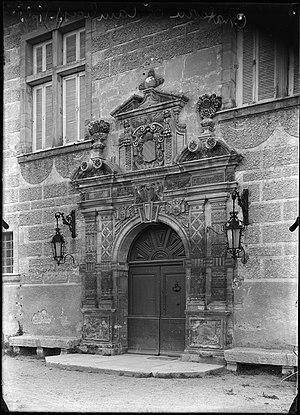
Viols-en-Laval. - Portail du château de Cambous
Viols-en-Laval est une commune française située dans le département de l'Hérault, en région Occitanie.
Le château de Cambous est un édifice de style classique des XVIᵉ et XVIIᵉ siècles, protégé au titre des monuments historiques.